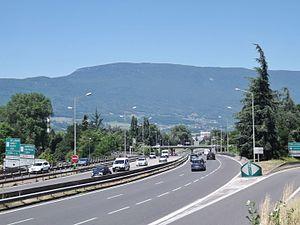
Vue de la Voie rapide urbaine traversant Chambéry et son agglomération, à l'échangeur n° 15 de la Boisse, en Savoie.
Chambéry-le-Vieux est une ancienne commune française située dans le département de la Savoie en région Auvergne-Rhône-Alpes.